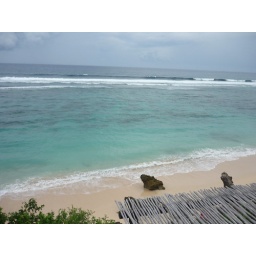
The black in the ocean is mostly blacksand, not rocks.